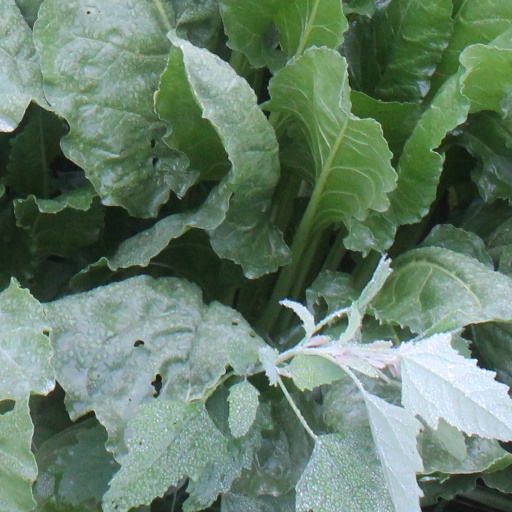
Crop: sugar beet